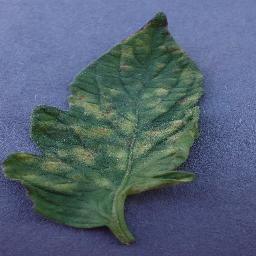
Label: Tomato___Leaf_Mold